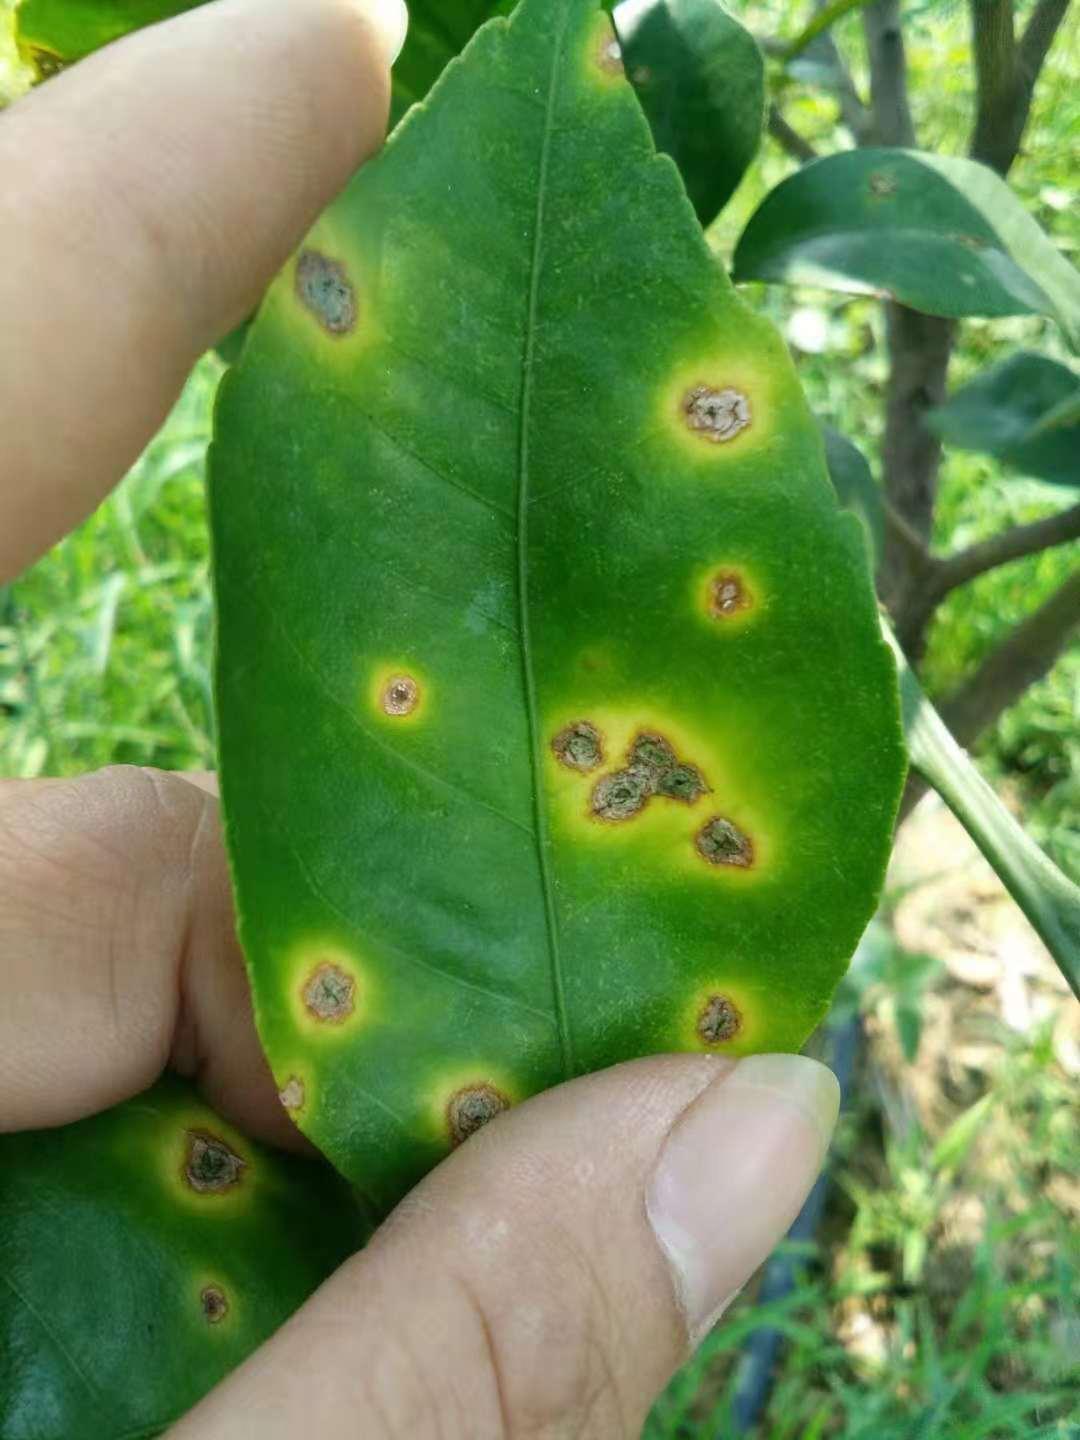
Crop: unknown
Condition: citrus_citrus_canker